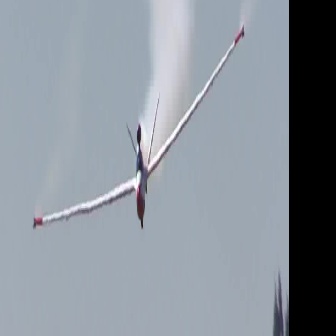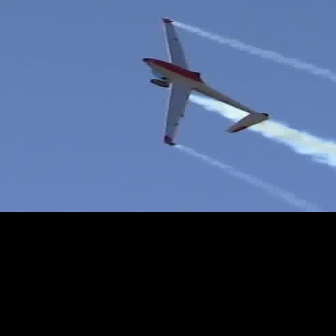
  Please identify the target specified by the bounding box [32,17,244,229] in the first image and locate it in the second image. Return the coordinates in [x_min,y_min,x_max,y_max] format.
Answer: [140,15,268,143]